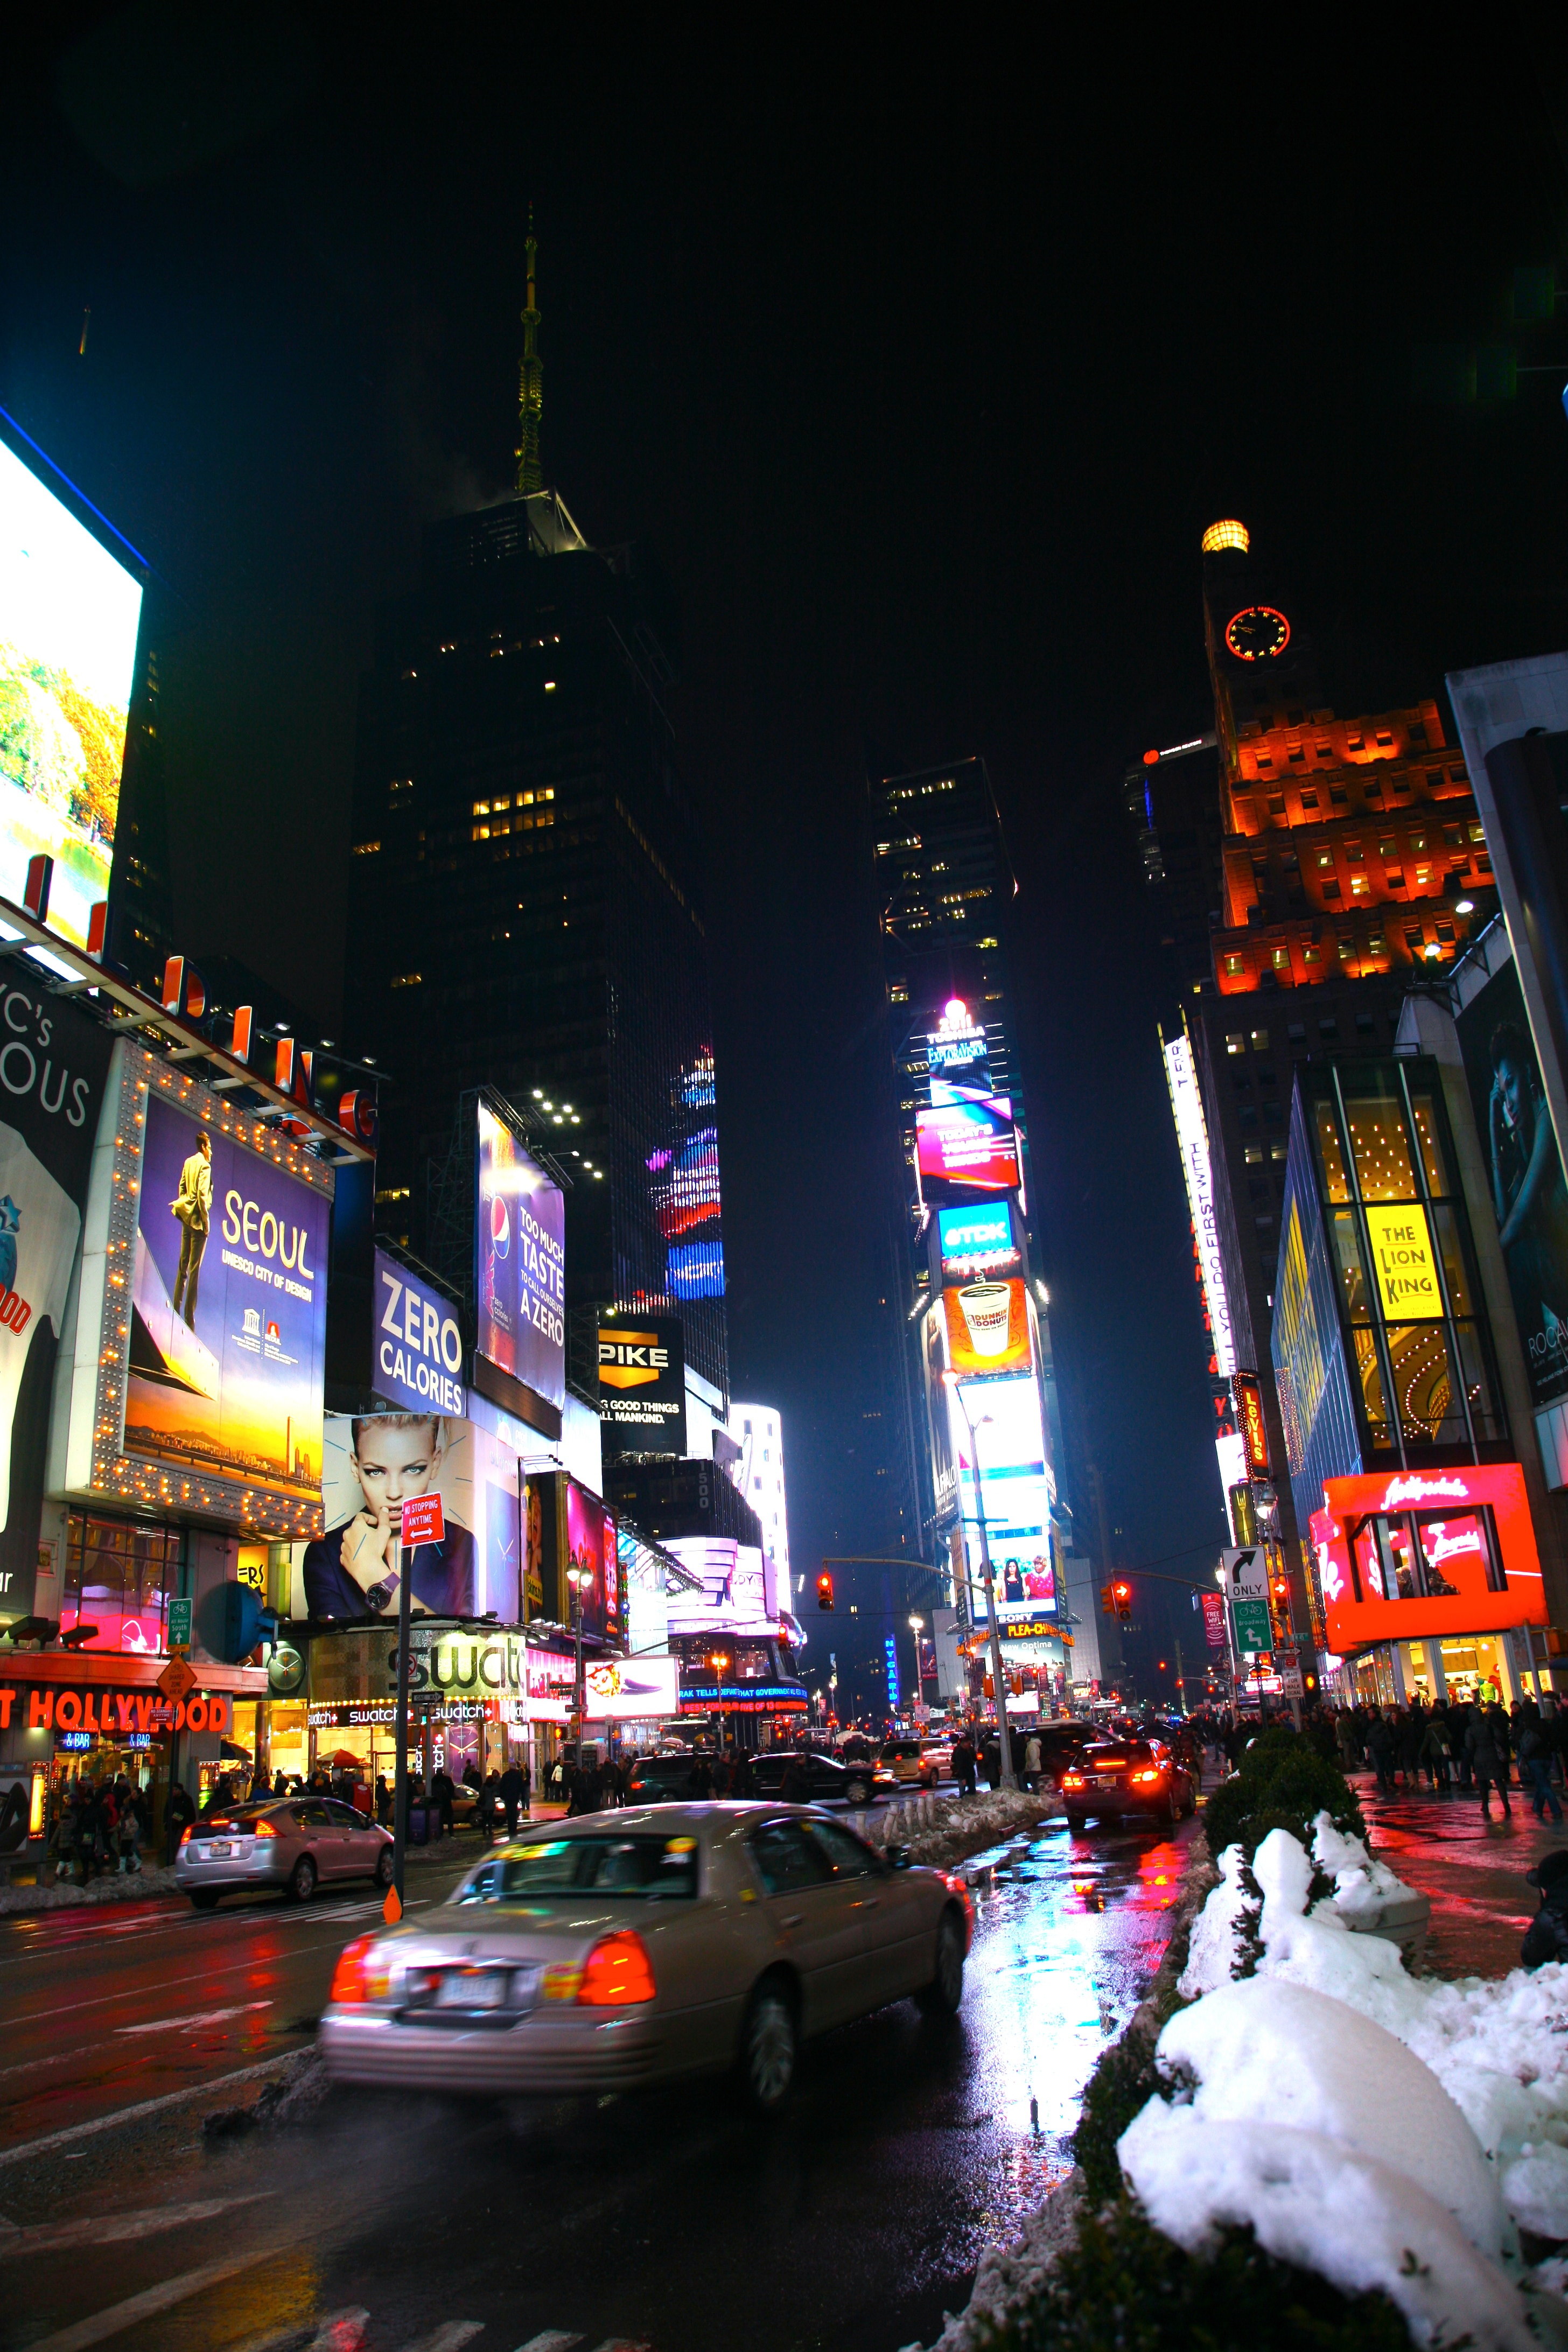
road, street, night, city, manhattan, crowd, cityscape, downtown, evening, nyc, newyork, newyorkcity, ny, canon5d, midtown, metropolis, canonef24105mmf4lisusm, theatredistrict, timessquare, urban area, human settlement, metropolitan area